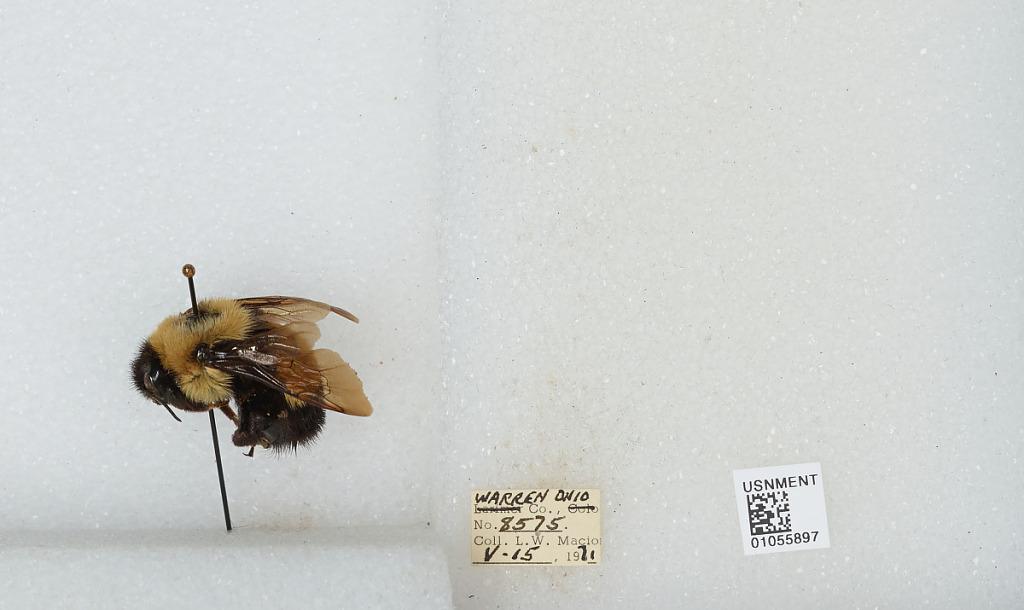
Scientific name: Bombus (Bombus) affinis Cresson
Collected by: L. Macior
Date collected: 1971-5-15
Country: United States
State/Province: Ohio
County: Warren
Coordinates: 39.4242, -84.1856